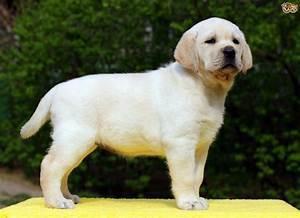
dog